Forbidden Creatures

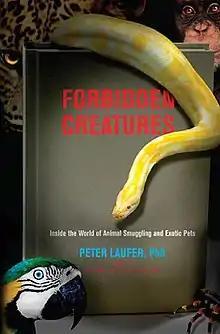

Forbidden Creatures: Inside the World of Animal Smuggling and Exotic Pets is a 2010 book by Doctor of Philosophy Peter Laufer. It is the second book in his untitled animal trilogy, following "The Dangerous World of Butterflies" in 2009 and preceding "No Animals Were Harmed" in 2011. The book explores the lives of those that either own exotic animals or have been captured for illegally smuggling them, with a strong focus on Travis, the chimpanzee who attacked Charla Nash in 2009.